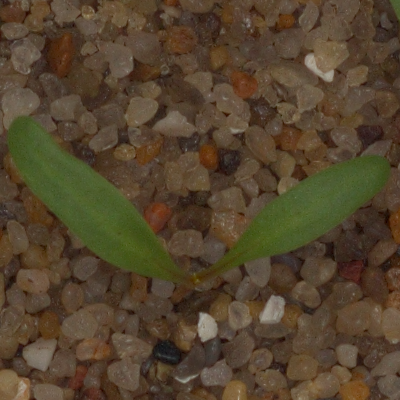
Label: sugar_beet